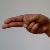
The image shows a hand gesture representing the letter 'H' in Indian Sign Language.